Yunqi Zhuhong

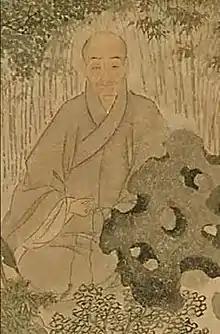
Portrait of Yunqi Zhuhong with a scholar's stone.

Yunqi Zhuhong (1535–1615), also known as Master Lianchi, was a Chinese Buddhist monk during the late Ming Dynasty. The name Yunqi derives from his monastic residence on Mount Yunqi hence "Zhuhong of Yunqi [Mountain]", while Lianchi translates to "lotus pond". In Chinese Buddhism, Yunqi Zhuhong is best remembered as the Eighth Patriarch of the Pure Land tradition, and is known for his analysis of the Pure Land thought, and reconciling "mind-only" interpretations with more literal "Western Pure Land" interpretations. Along with his lay follower, Yuan Hongdao, Zhuhong wrote extensively on the Pure Land and defended its tradition against other Buddhist critics, while analyzing the Pure Land of Amitabha Buddha within the larger Buddhist context. Zhuhong was also an avid editor of Buddhist liturgical texts, and he recodified the manuals of various rituals such as the Yujia Yankou rite and the Shuilu Fahui ceremony, which remain widely performed in contemporary Chinese Buddhism. Despite being regarded as a Patriarch of the Pure Land tradition, Zhuhong's contributions also extend to the other Buddhist traditions besides Pure Land, such as Chan and Esoteric Buddhism, which is reflective of the historically non-sectarian nature of Chinese Buddhism. For instance, he wrote the Chan Whip Anthology, a survey of Chan Buddhist literature from the Tang dynasty to the Ming dynasty, which has served as a Chan handbook in both China and Japan since its publication in 1600. Another example is his recodification of the tantric Yujia Yankou rite, where he incorporated and made commentary regarding various esoteric Buddhist material, including the offering of a maṇḍala during the rite and the invocation or presence of various esoteric deities such as the maṇḍala of the Thirty-seven Deities in the Diamond Realm. He was also recorded as having performed the rite himself numerous times.